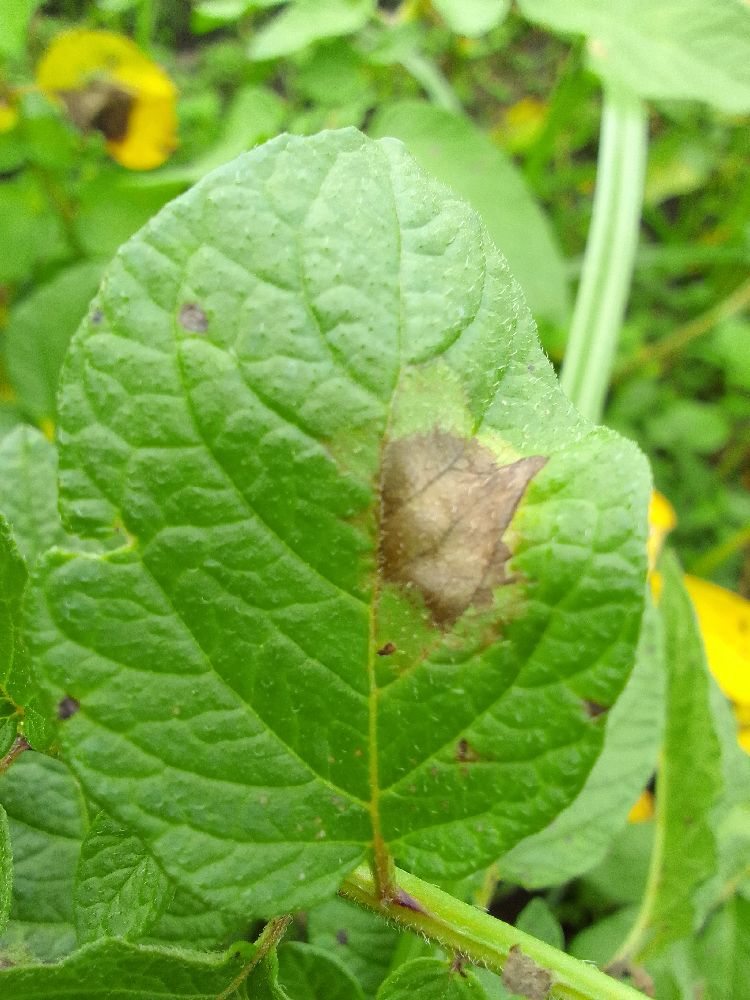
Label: Late blight